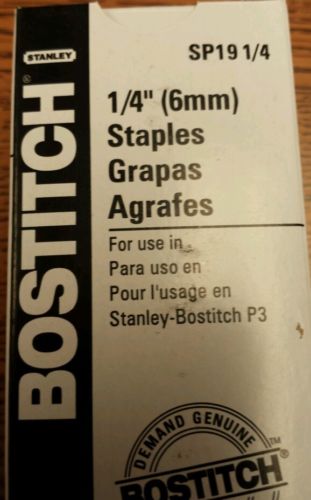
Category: stapler